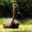
Label: bird